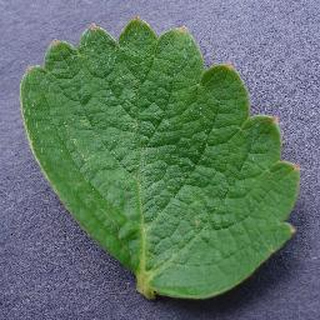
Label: healthy_strawberry